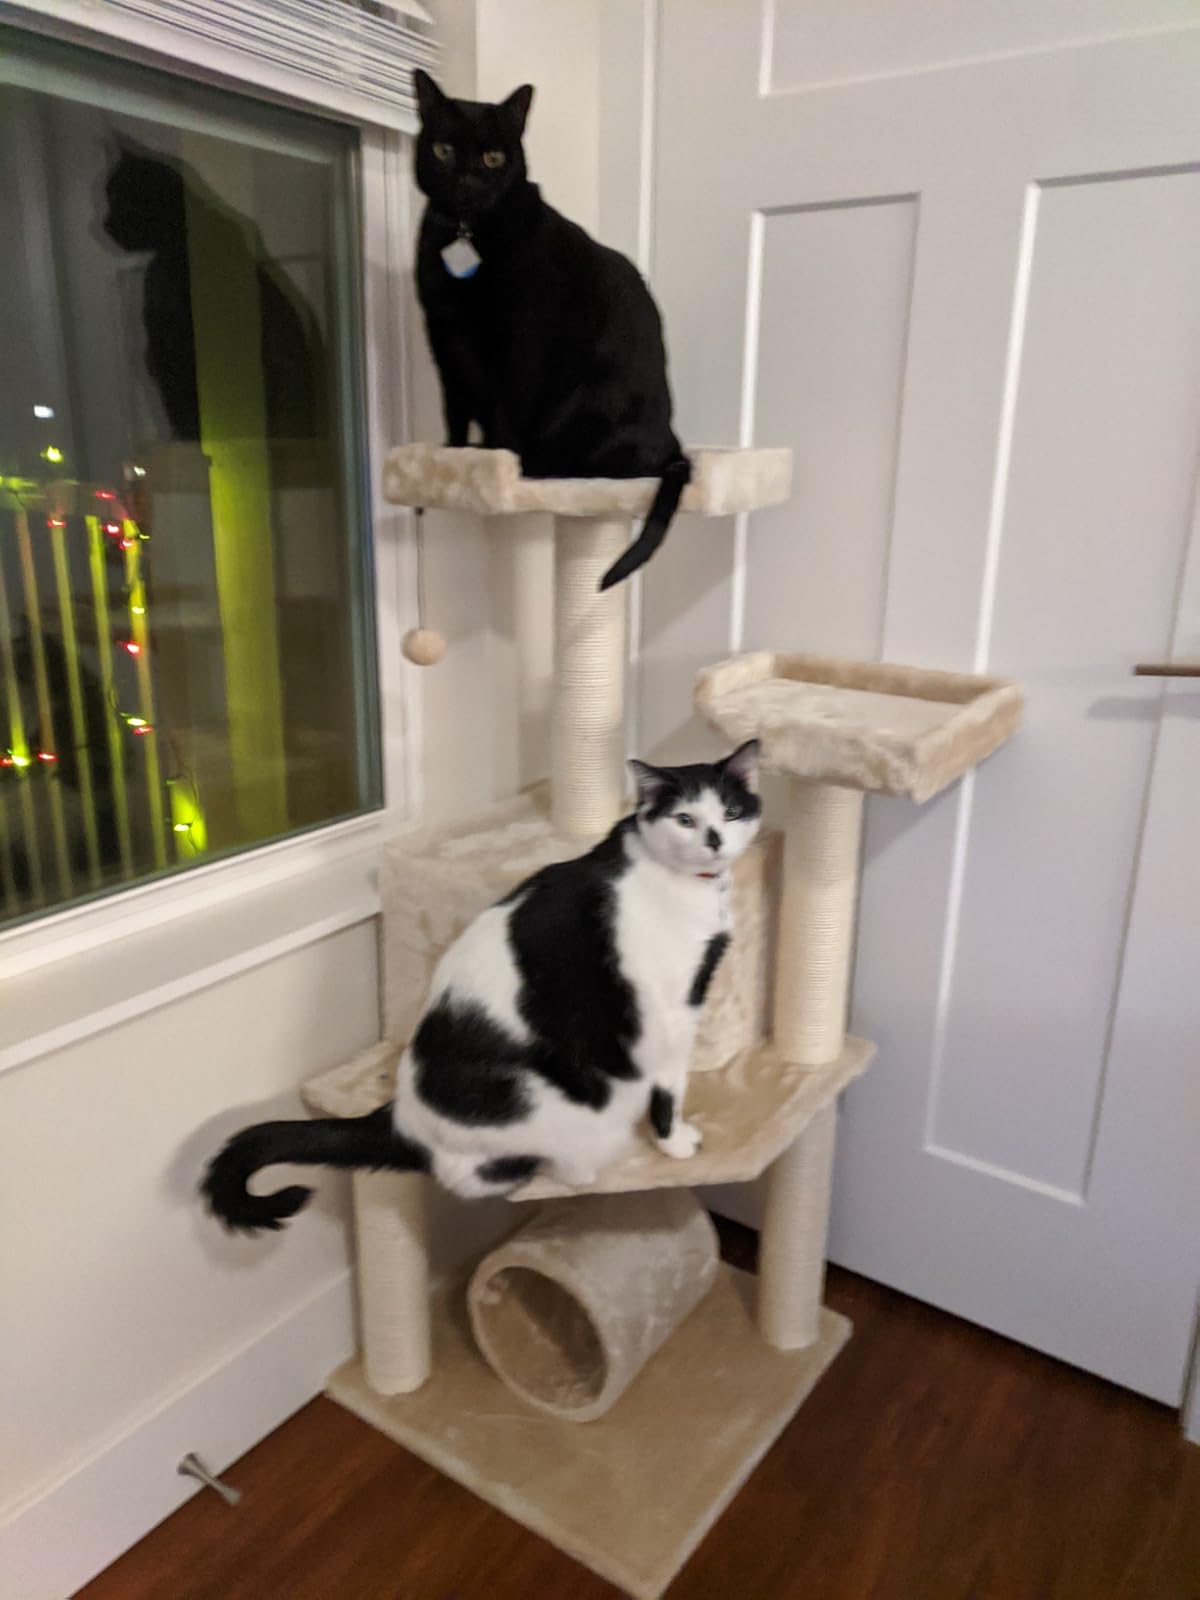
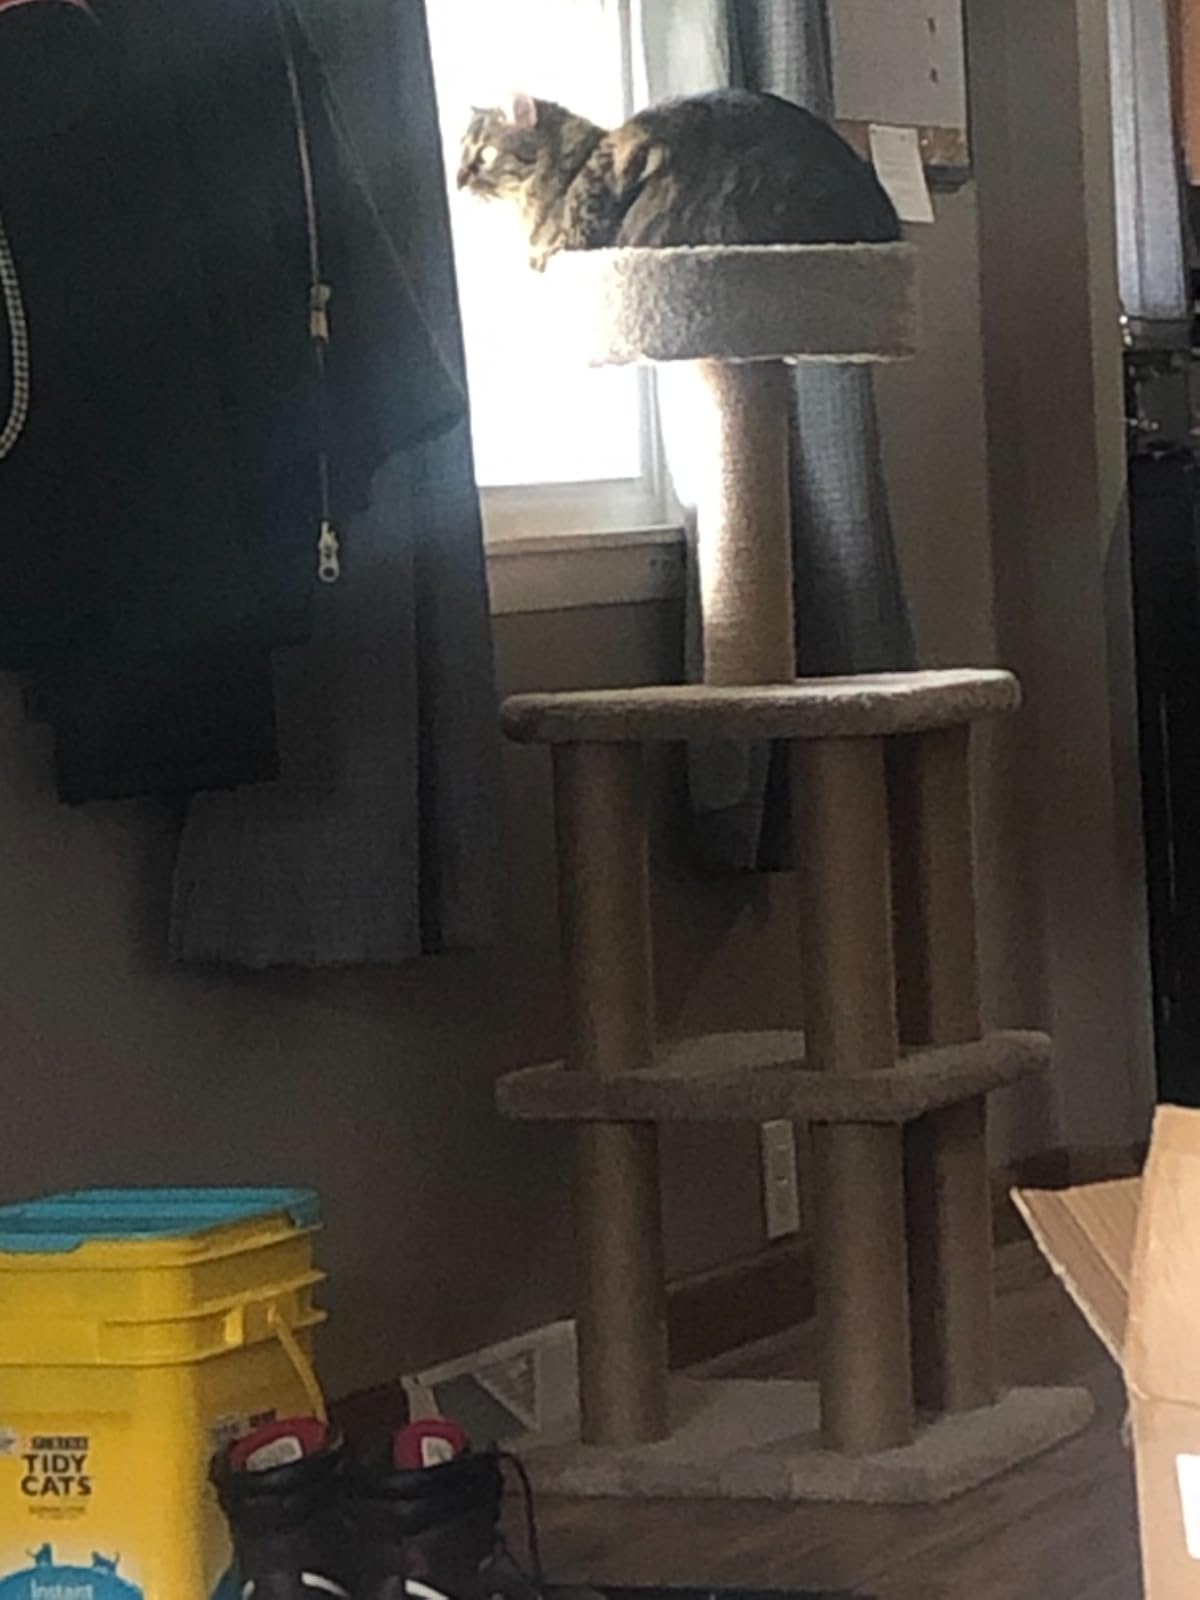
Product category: items_cat tree
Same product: no